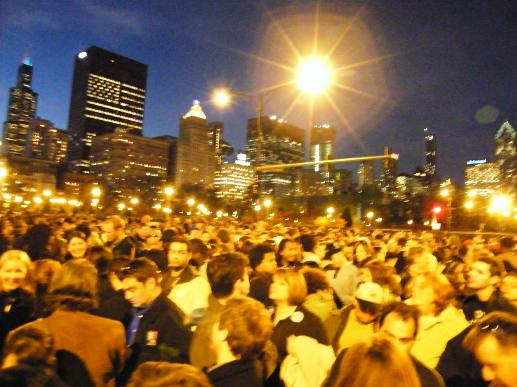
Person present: Yes